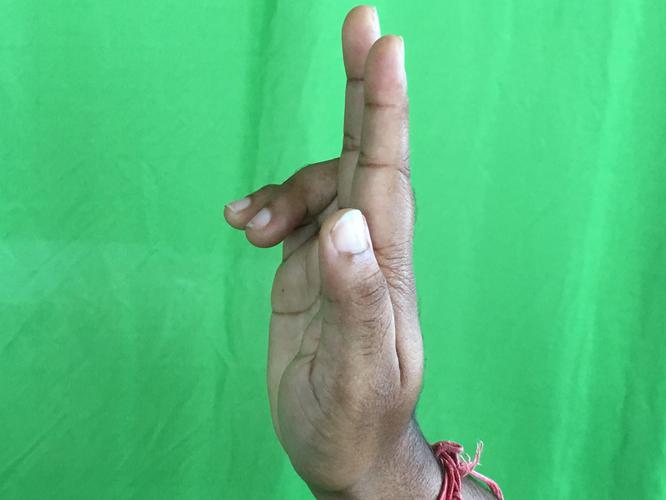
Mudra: Ardhapathaka
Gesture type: single_hand